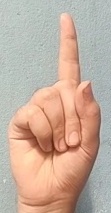
ASL sign: 1